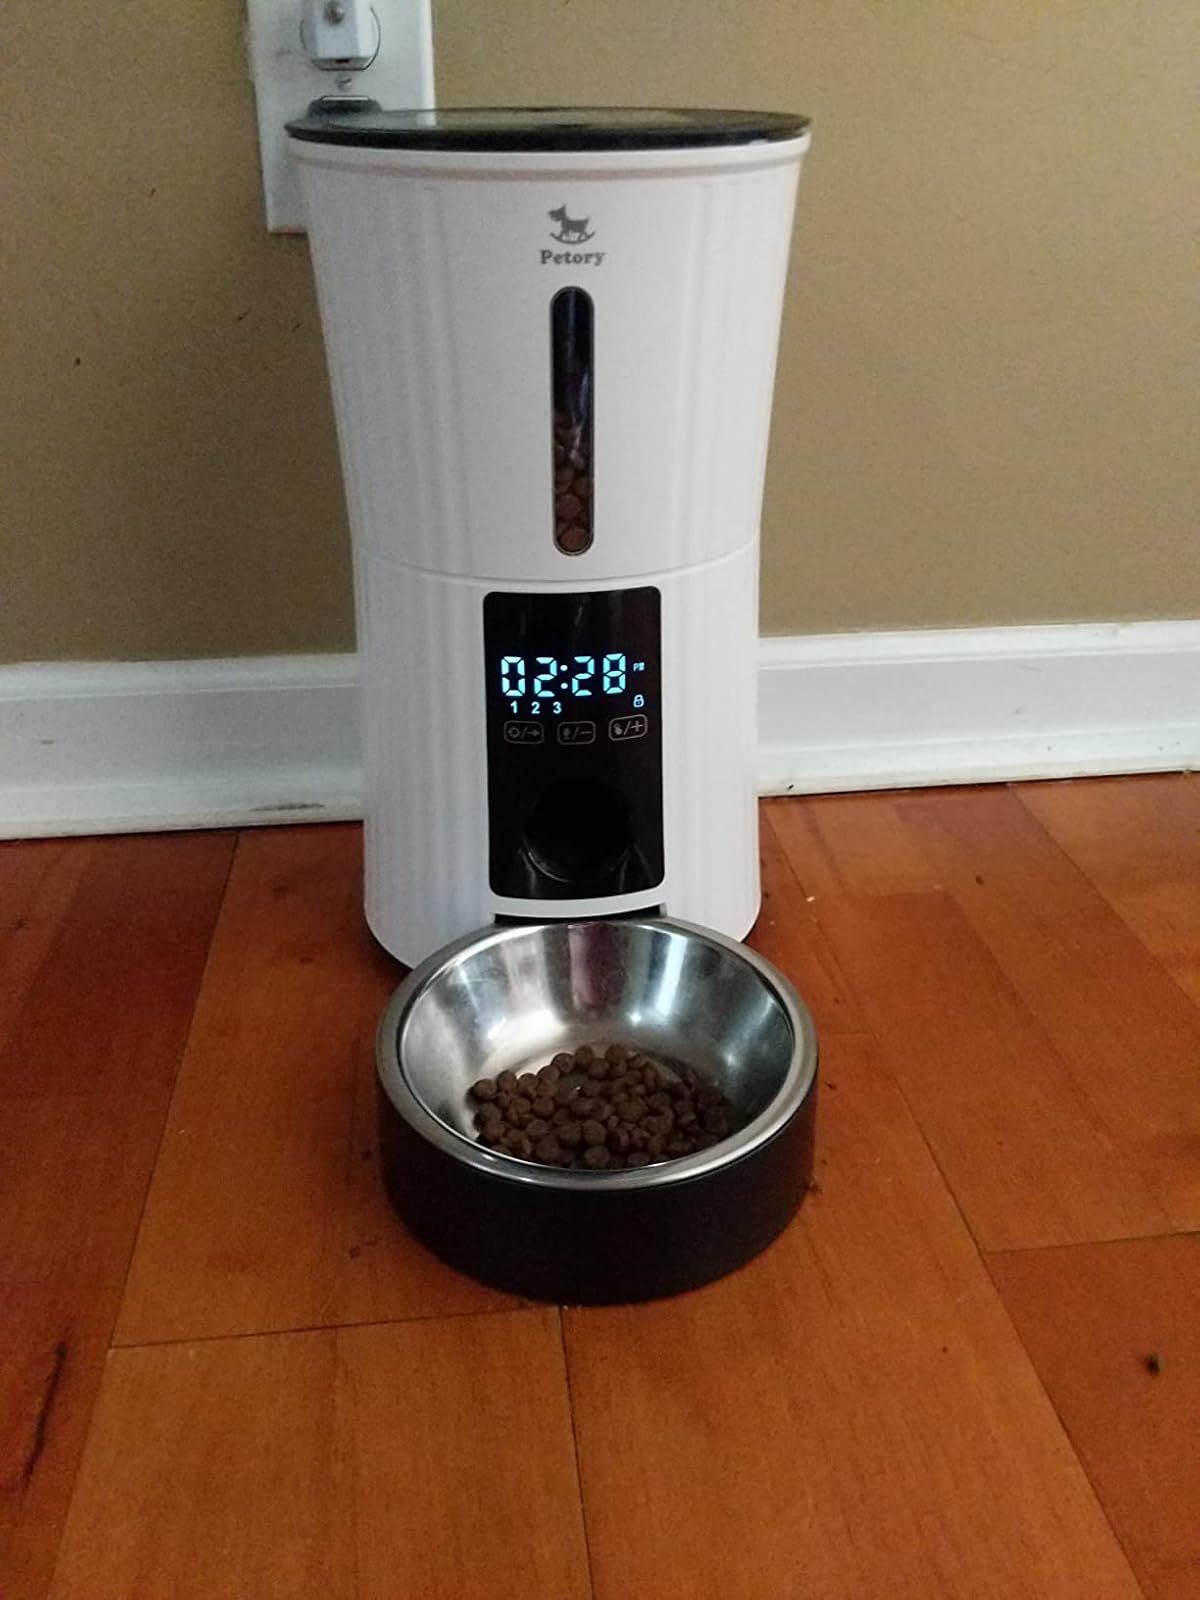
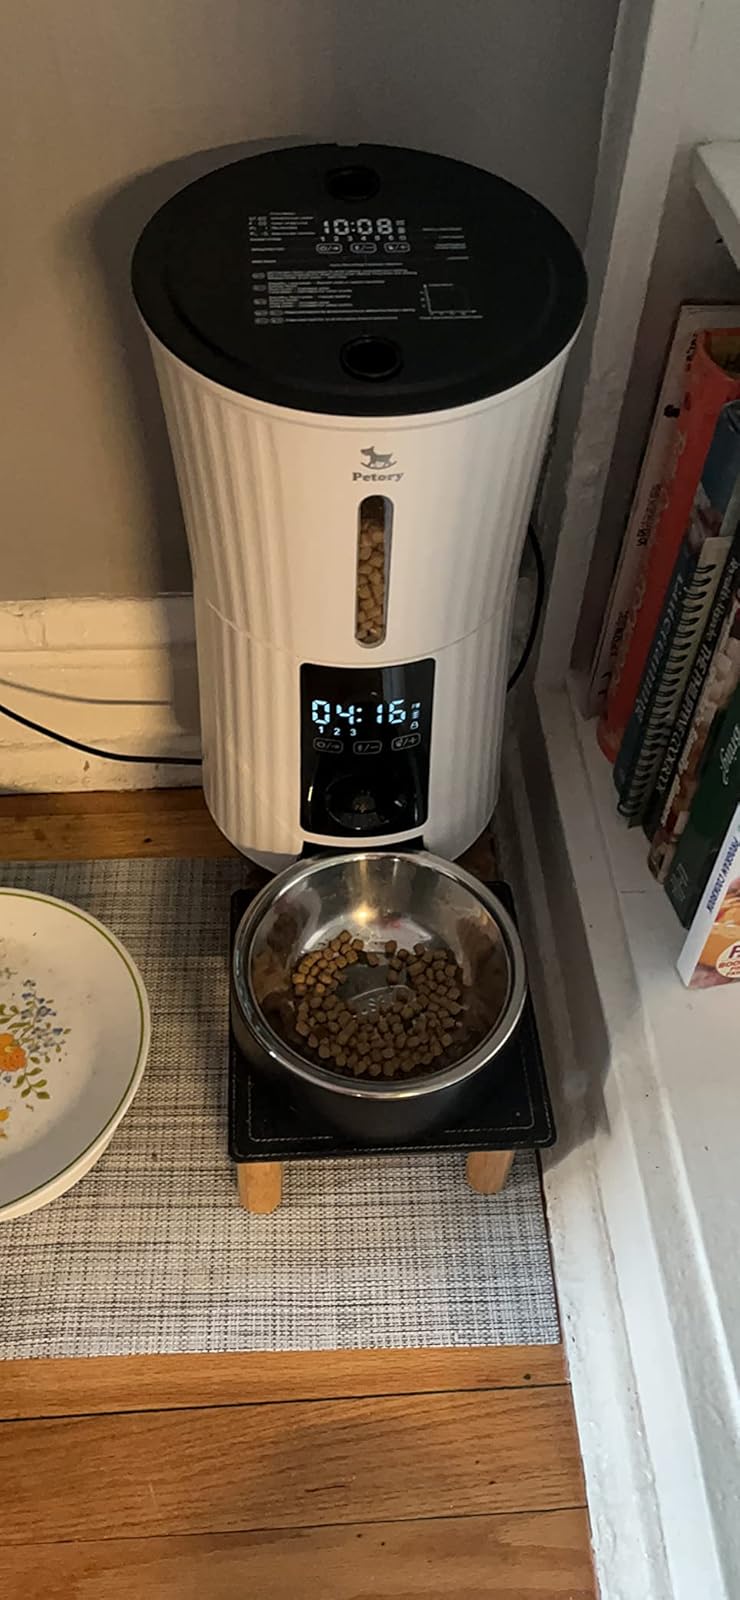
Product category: items_feeder
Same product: yes